Elementary OS

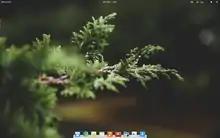
elementary OS 0.4 "Loki"

elementary OS 0.4, known by its codename "Loki", was released on 9 September 2016. Loki was built atop the Ubuntu "long-term support" version released earlier in the year and its updated kernel (4.4). Loki revamped the operating system's notifications and added multiple new pieces of standard software. It let users set notification display preferences. Updated notification menu bar indicators began to display information from the notification—such as the title of an email—rather than a general alert. The operating system also added a system-wide integration for online accounts for Last.fm and FastMail, with other services in development.